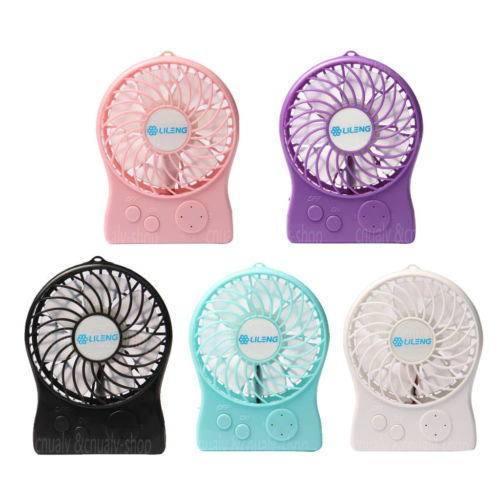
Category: fan